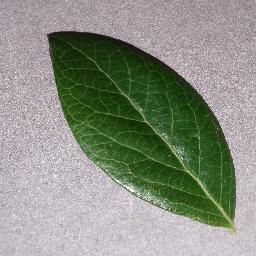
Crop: blueberry
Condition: healthy